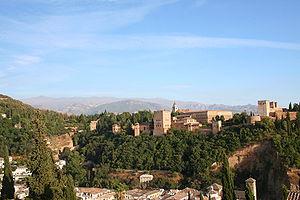
Le Parc national de la Sierra Nevada est un parc national situé dans la communauté autonome d'Andalousie, en Espagne.